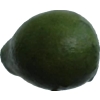
Label: green_avocado